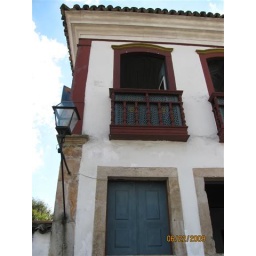
My bedroom window in Ouro Preto